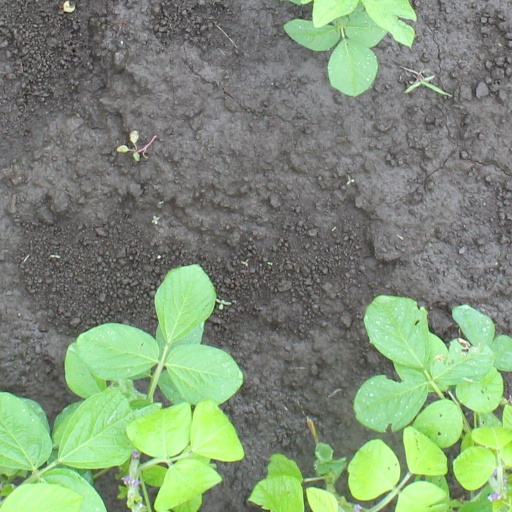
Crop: soybean